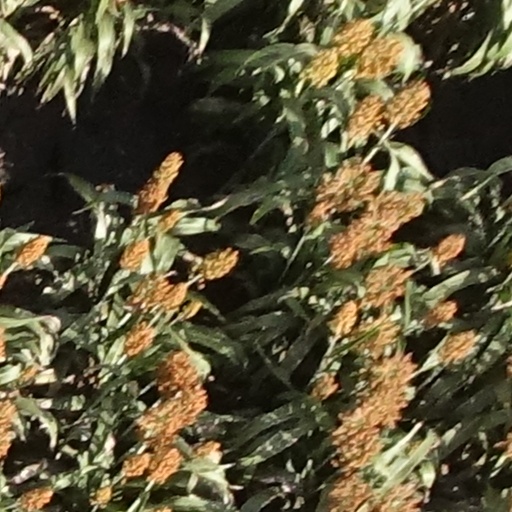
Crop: sorghum